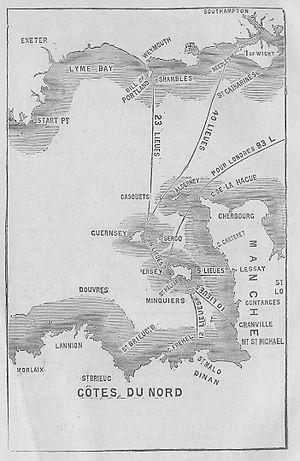
La fosse des Casquets est située dans la Manche, à l'ouest des îlots anglo-normandes des Casquets, groupe de rochers à 13 kilomètres au nord-ouest d’Aurigny. La fosse est un bas-fond du plateau continental profond de 100 à 160 m sous le niveau moyen de la mer.